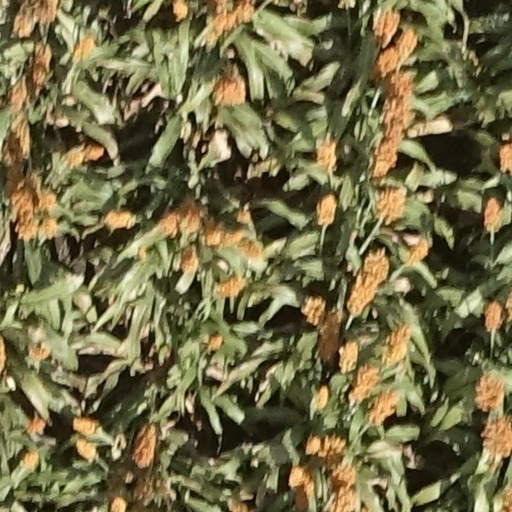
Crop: sorghum